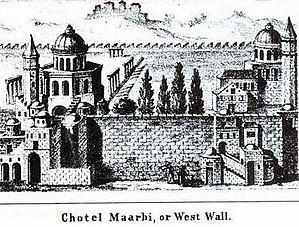
Le Mur des Lamentations est une partie du mur de soutènement de l'esplanade du Temple de Jérusalem, situé dans le quartier juif de la vieille ville de Jérusalem. Bâti au Iᵉʳ siècle durant l'achèvement de la construction du Second Temple, il renforce le flanc occidental du temple, d’où son appelation juive traditionnelle de Mur occidental, et en constitue l’un des principaux vestiges. Il est révéré en cette qualité comme mur du Mont du Temple, d’autant qu’il est actuellement le lieu le plus proche du Saint des Saints, et est de ce fait considéré par le peuple juif comme l'endroit le plus saint pour la prière. Après l’érection de la cité romaine d’Ælia Capitolina, conçue pour effacer le souvenir de Jérusalem, et l’exclusion des Juifs de celle-ci, ils sont autorisés contre paiement à se rendre un jour par an au pied du mur pour se lamenter sur la destruction de la ville. L’appelation « Mur des Lamentations » apparaît alors dans les écrits des pélerins chrétiens, et témoigne de l'antijudaïsme ambiant car la destruction du Temple est considérée comme la preuve des enseignements de Jésus ainsi que le juste châtiment des Juifs qui ne l’ont pas accepté.